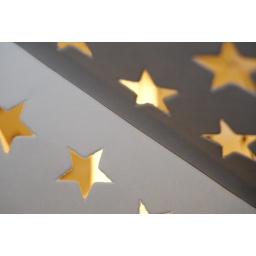
details from a window lamp made in paper. Straight from the camera, no editing